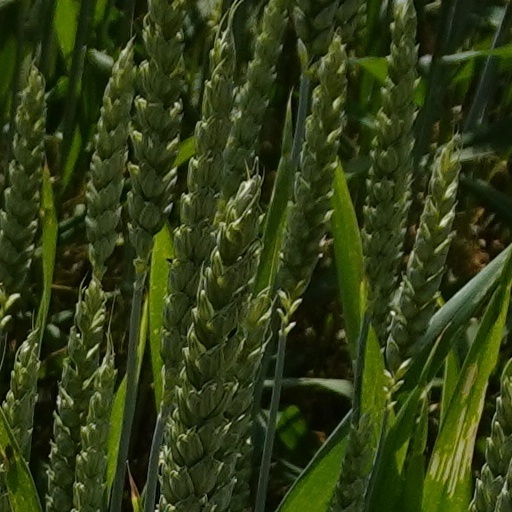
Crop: wheat